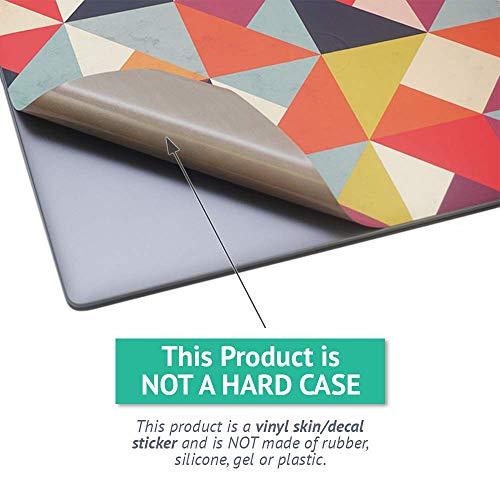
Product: MightySkins Skin Compatible with Samsung Chromebook Plus LTE (2018) - Action Fish Puzzle | Protective, Durable, and Unique Vinyl wrap Cover | Easy to Apply, Remove | Made in The USA
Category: Toys & Games | Puzzles | Jigsaw Puzzles
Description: SET THE TREND: Show off your own unique style with Mighty Skins for your Samsung Chromebook Plus LTE 2018 Don’t like the Action Fish Puzzle Design We have hundreds of designs to choose from, so your Samsung Chromebook Plus LTE 2018 will be as unique as you are.
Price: $19.99
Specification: ASIN:B07MCYWJ71|ShippingWeight:0.96ounces(Viewshippingratesandpolicies)|DateFirstAvailable:February6,2017